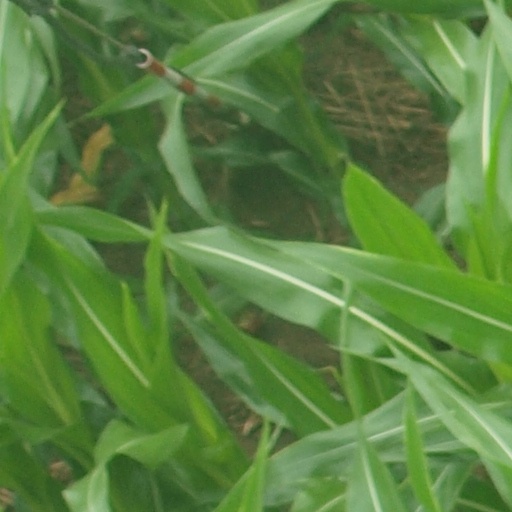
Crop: maize; corn